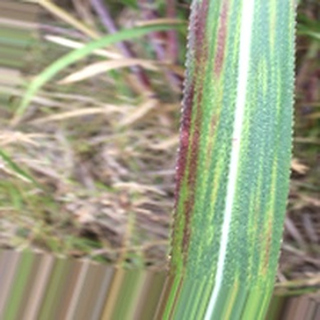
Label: sugarcane_bacterial_blight